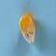
Maize quality: Good